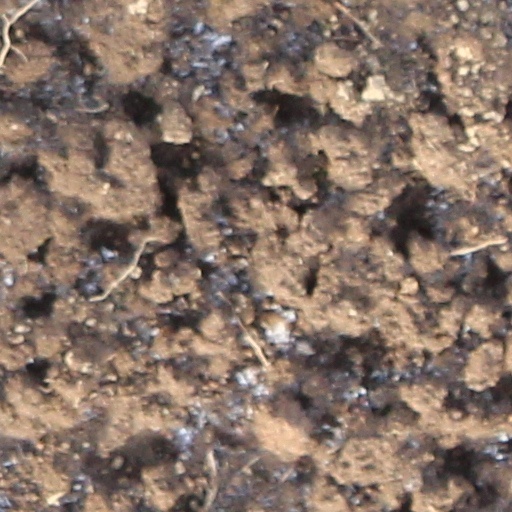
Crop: wheat